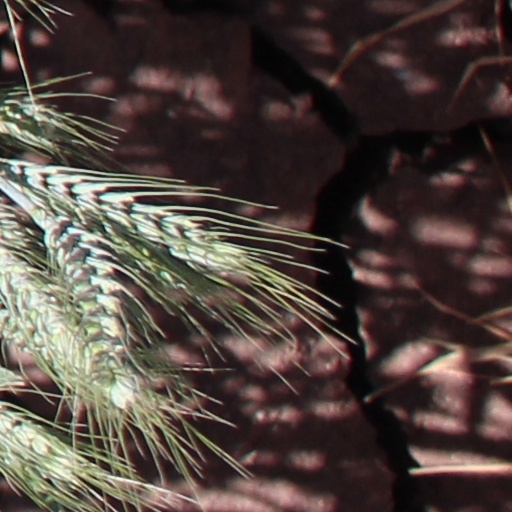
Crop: wheat